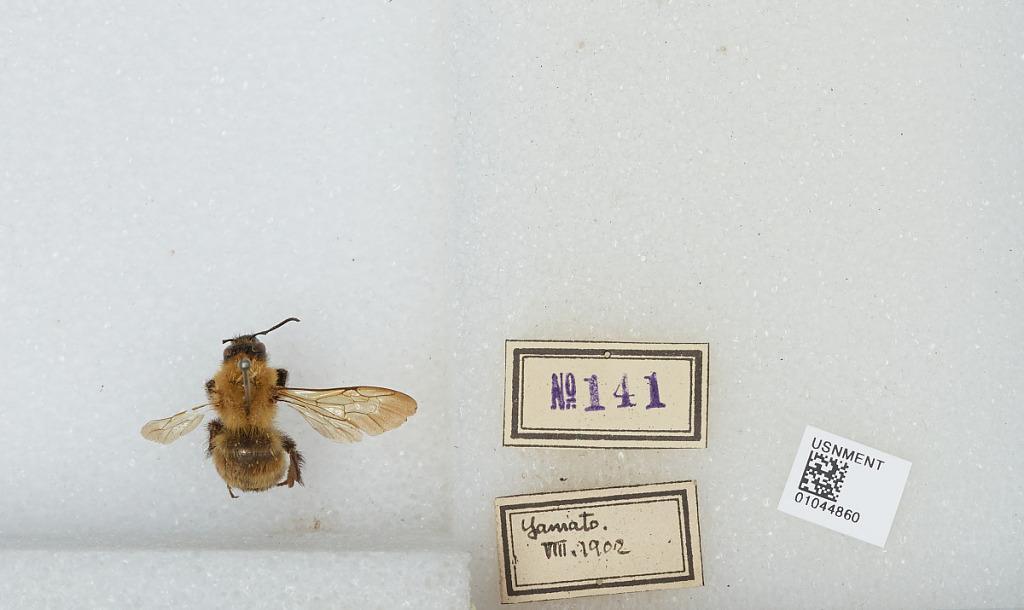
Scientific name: Bombus sp.
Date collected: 1902-8-
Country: Japan
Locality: Yamato